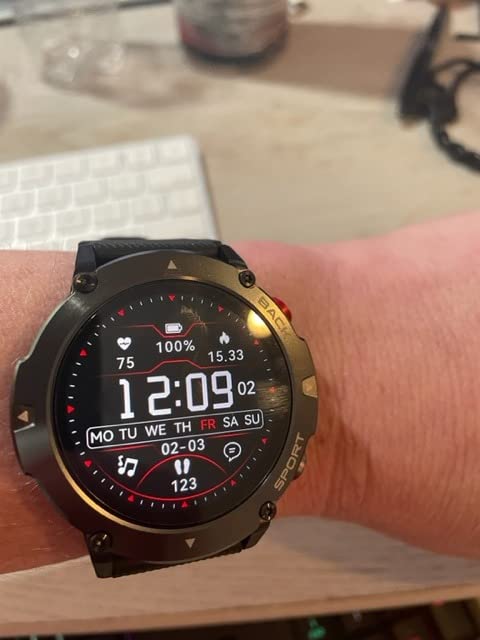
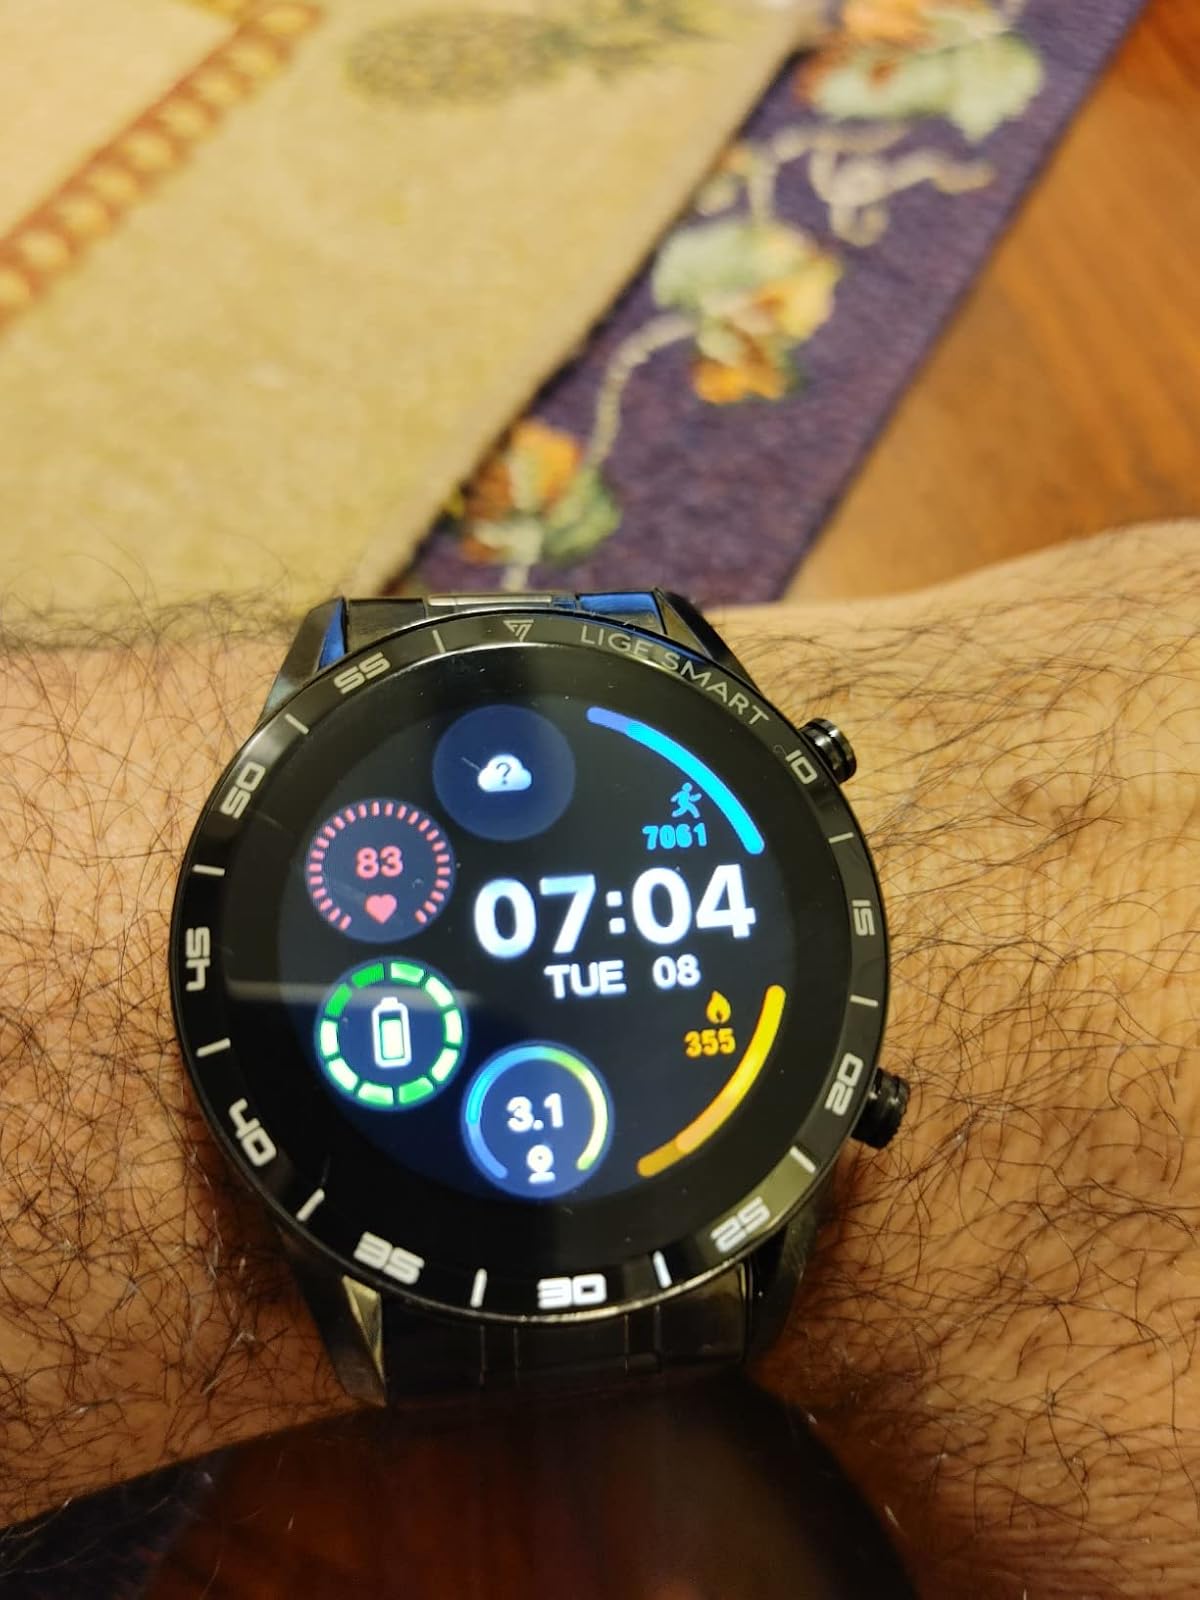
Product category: smartwatch
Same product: no